Grab bar

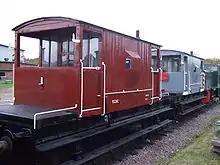
Horizontal and vertical grab bars (white) on the sides of British railroad brake vans.

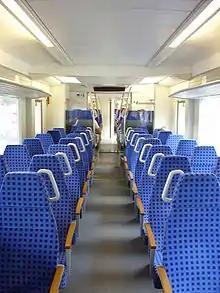
Grab rails on a longer-distance commuter train catering for mainly seated passengers

Grab bars in industry and construction are found on equipment or above fixed ladders where footholds exist but other handholds are lacking. They may be positioned horizontally, vertically, or at an angle.